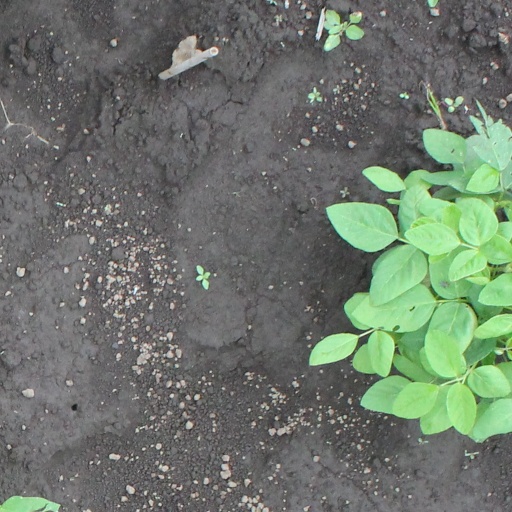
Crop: soybean